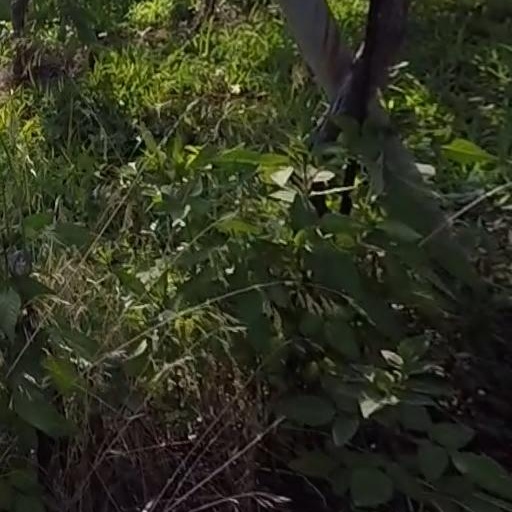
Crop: grape